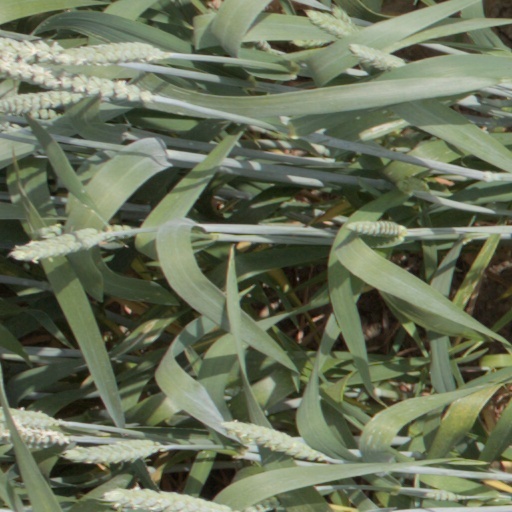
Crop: wheat